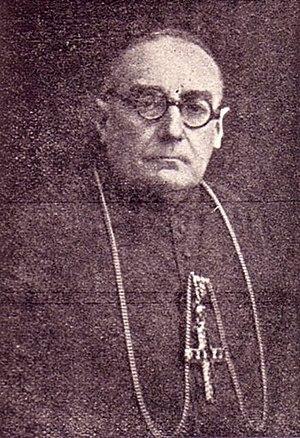
Enrique Plá y Deniel, né le 19 décembre 1876 et mort le 5 juillet 1968, est un cardinal espagnol qui fut partisan du général Franco, à la suite des massacres des catholiques pendant la guerre civile espagnole.